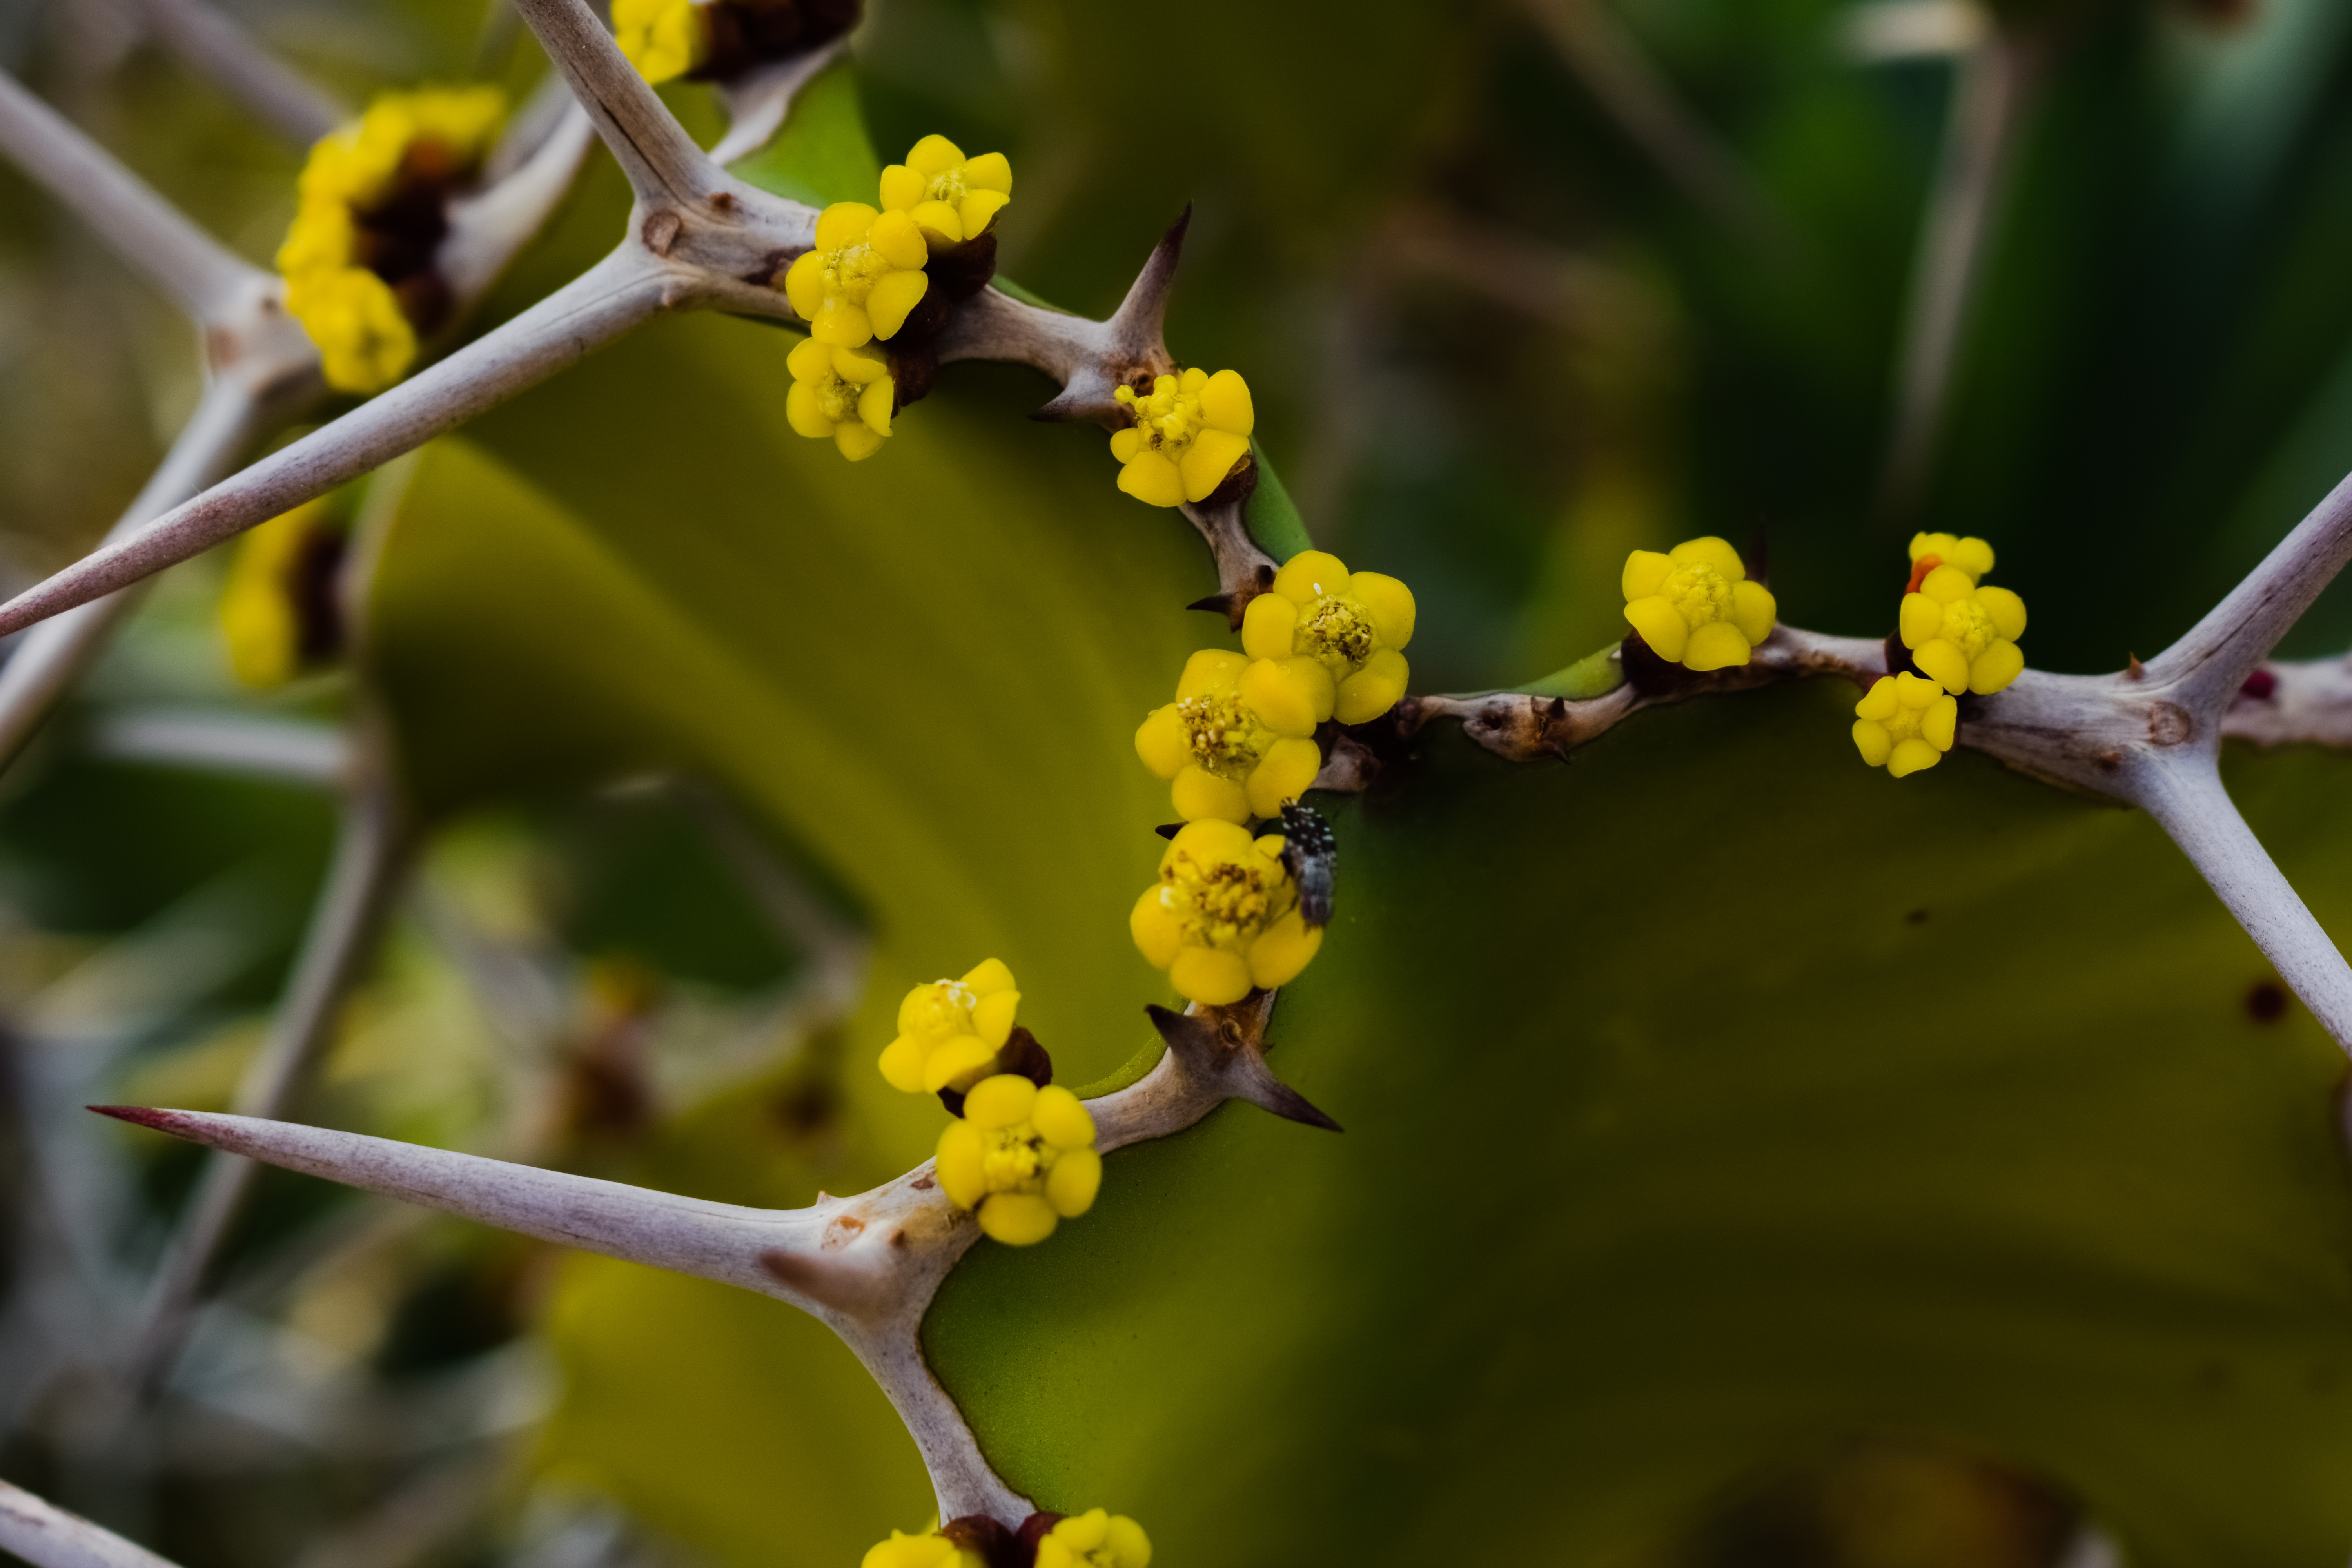
tree, nature, branch, blossom, spiky, cactus, plant, fruit, leaf, flower, food, green, produce, botany, yellow, flora, spike, wildflower, flowers, close up, shrub, thorns, macro photography, flowering plant, plant stem, land plant